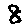
Label: 8